Modern Jewish historiography

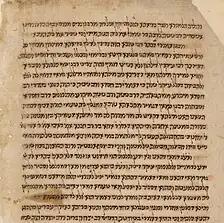

Amram Tropper has explained that intellectual elites used classicist literature and scholasticism to construct identity in the Roman Empire after failed Jewish revolts. Explaining through the example of Maimonides, ha-Cohen's, and Elijah Capsali (1485-1550)'s attitude toward history, Bonfil shows there is nonetheless a medieval historiography inherited by later writers, though he acknowledges the paucity of Jewish medieval historiography and the impact of the negative halakhic stance that should not be underestimated. Capsali, an important historian of Muslim and Ottoman history, has a medieval historical approach, with early modern subject matter. Capsali's chronicle may be the first example of a diasporic Jew writing a history of their own location (Venice).